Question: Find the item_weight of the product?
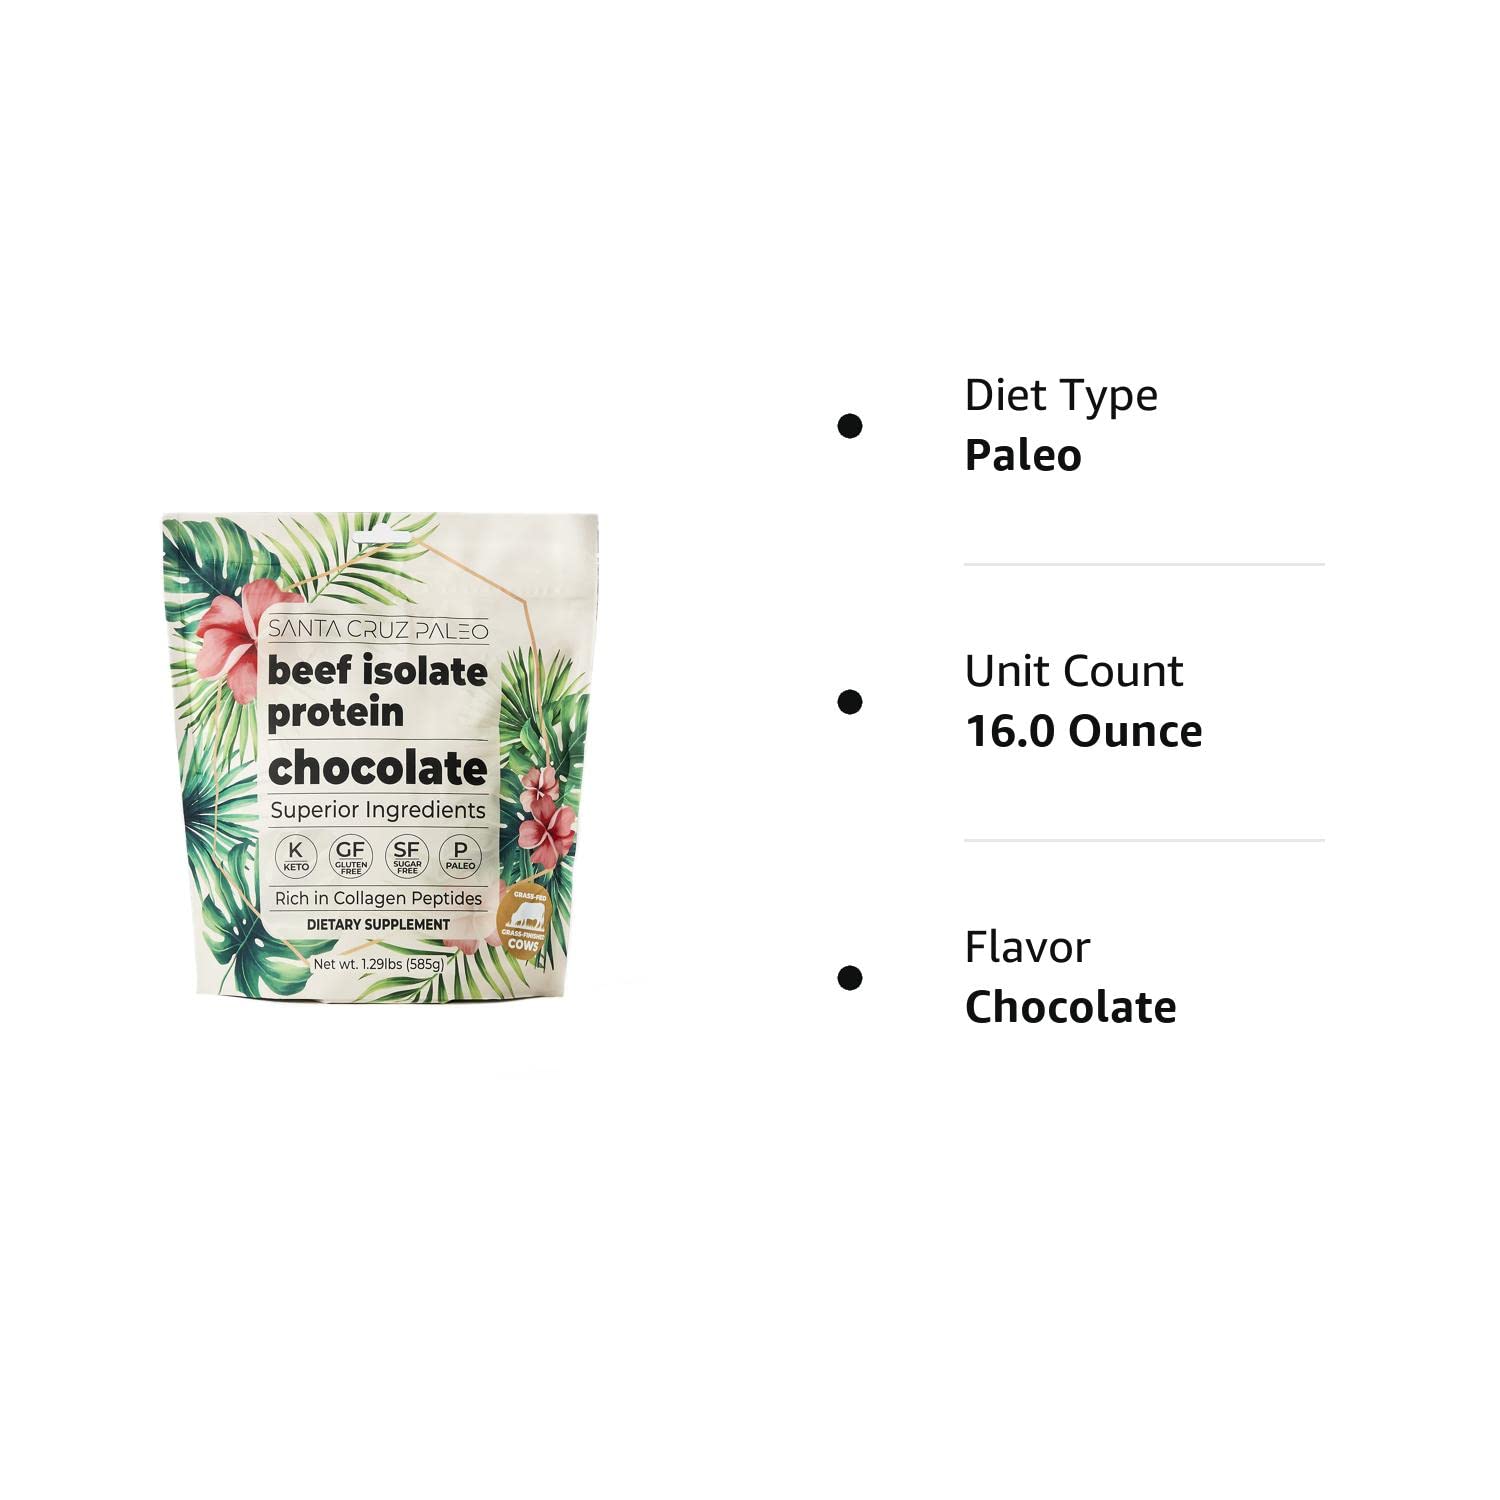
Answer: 16 ounce